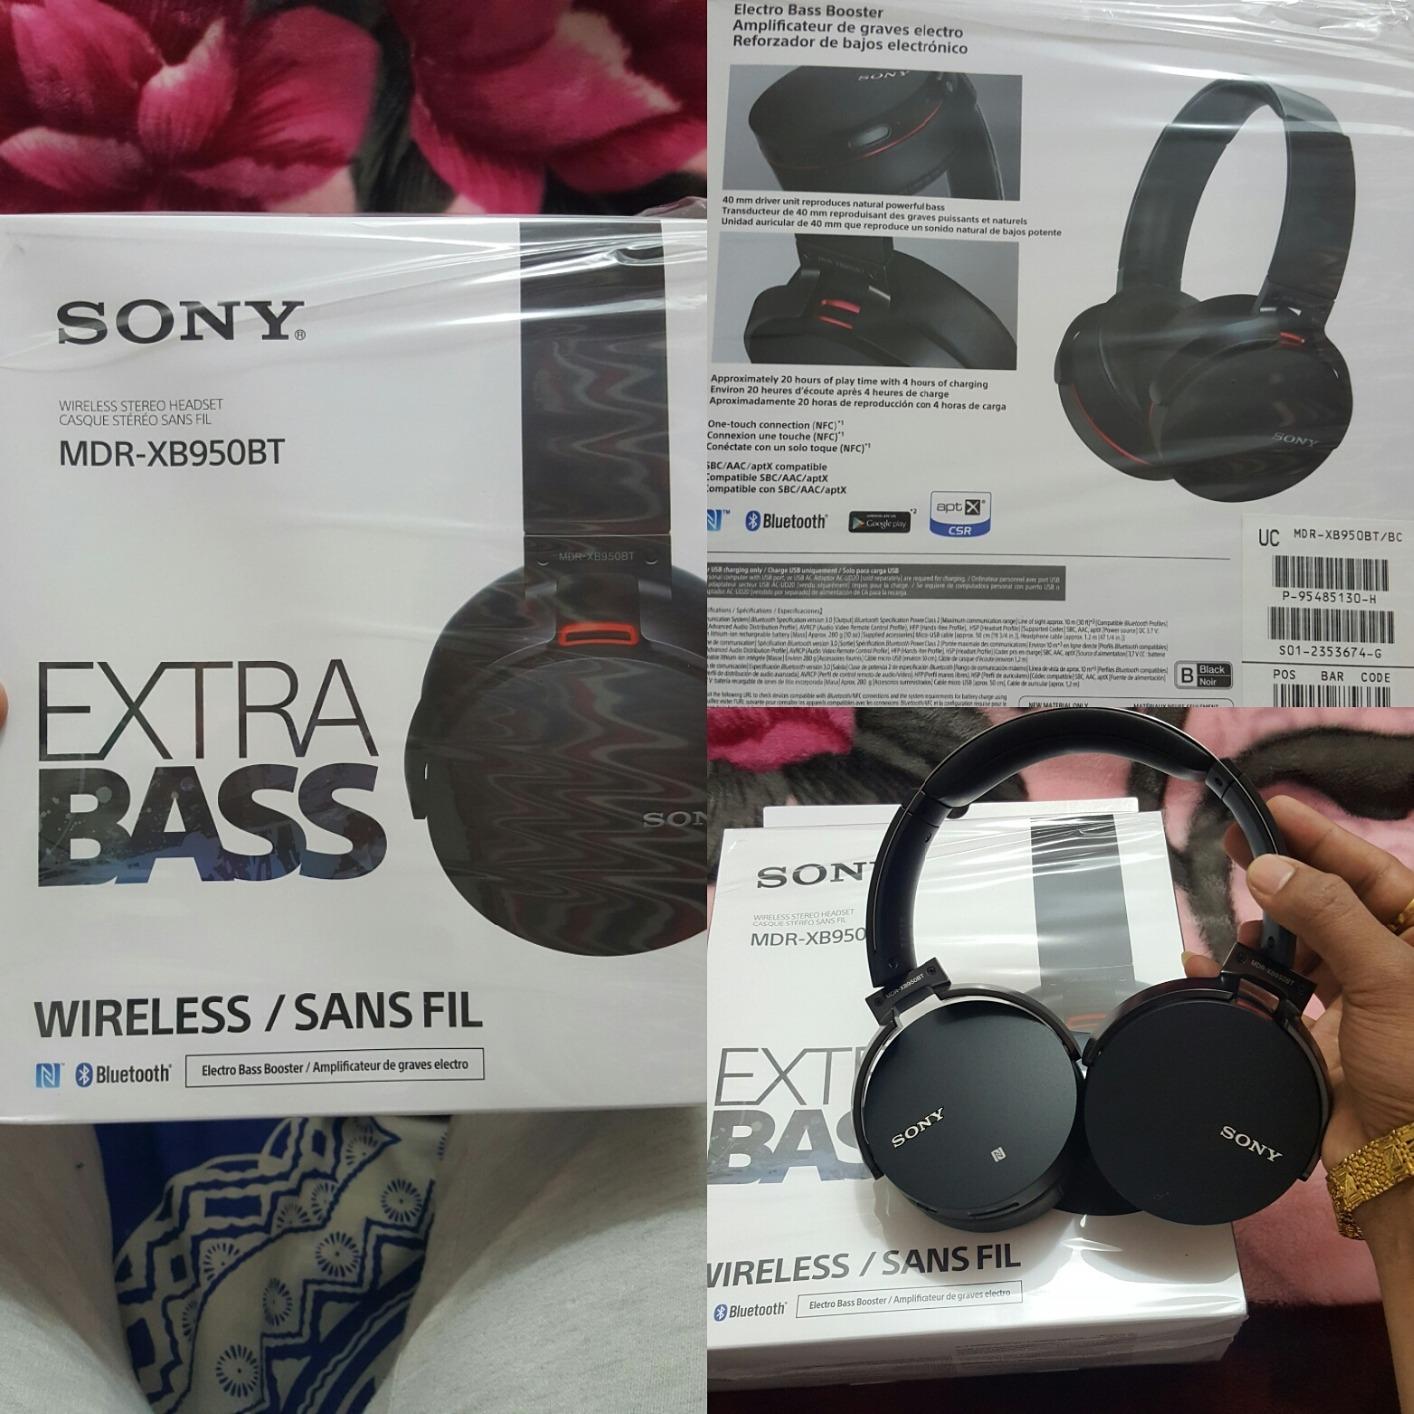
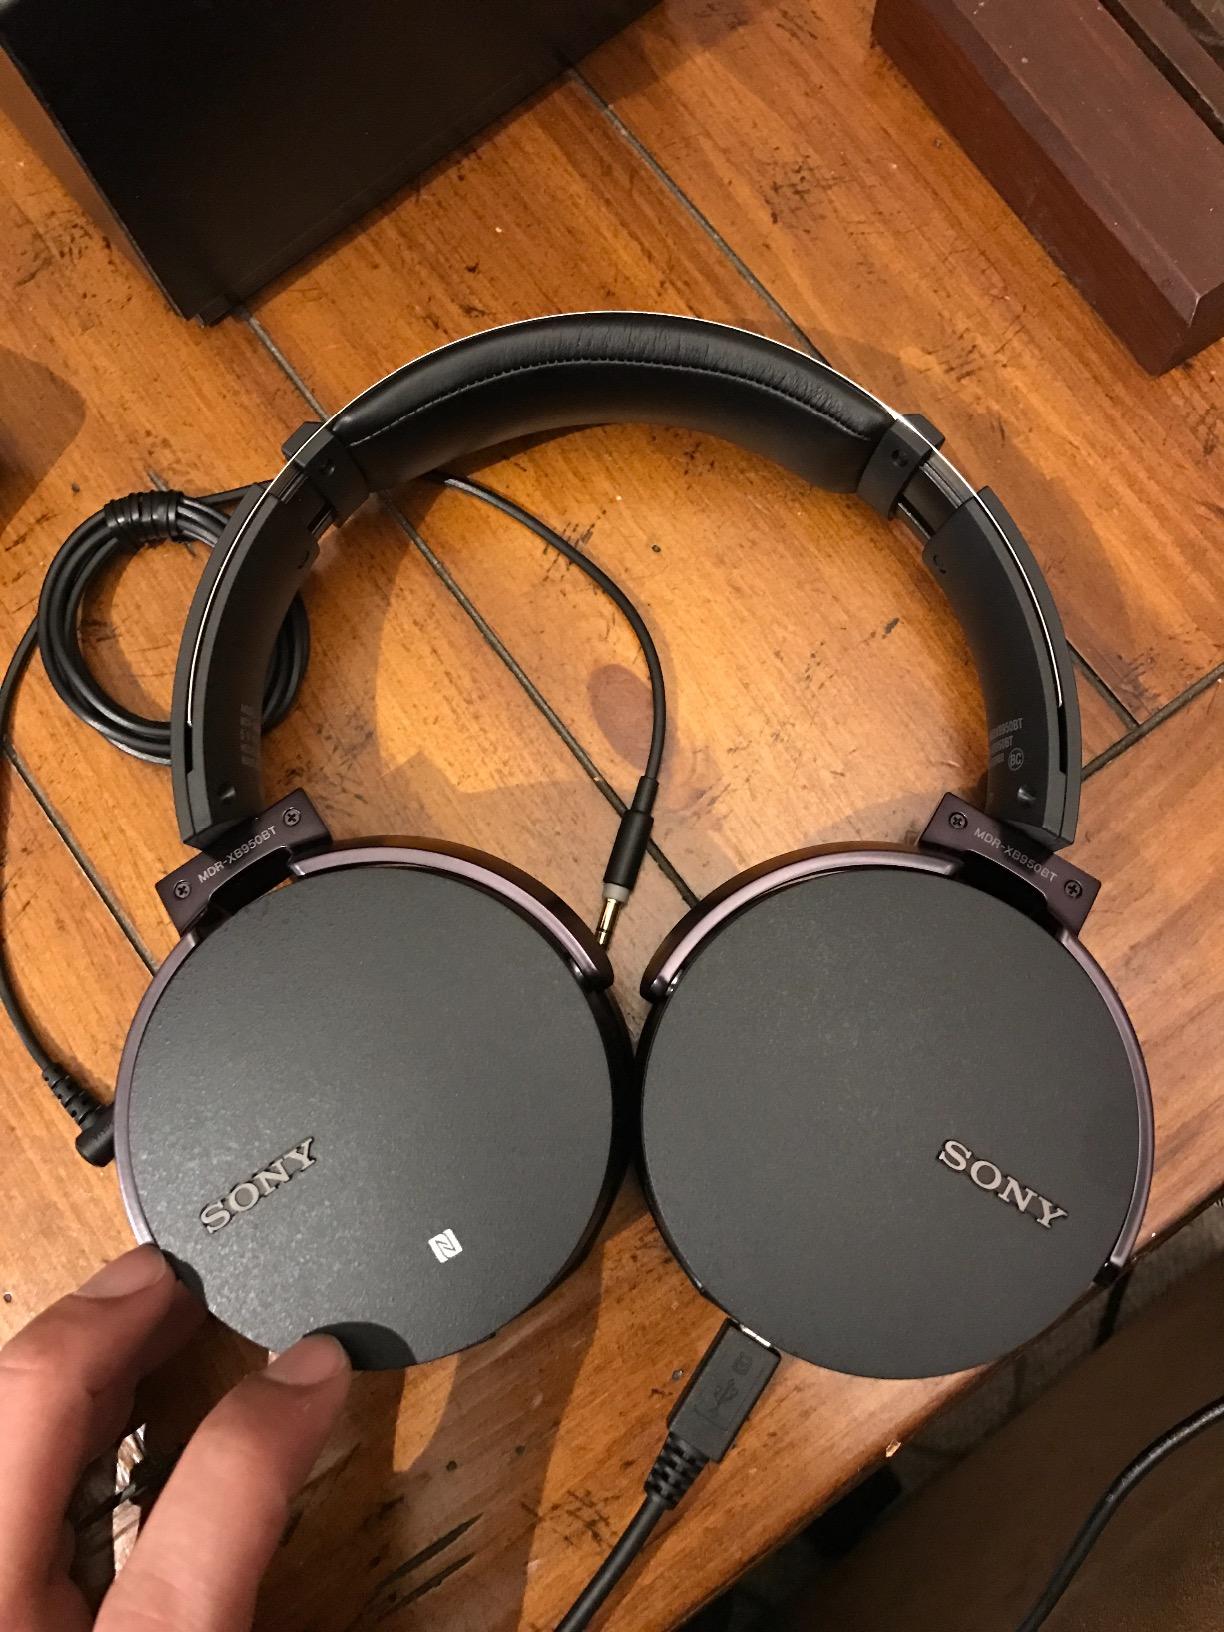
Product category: headphones
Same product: yes